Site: brandenburg
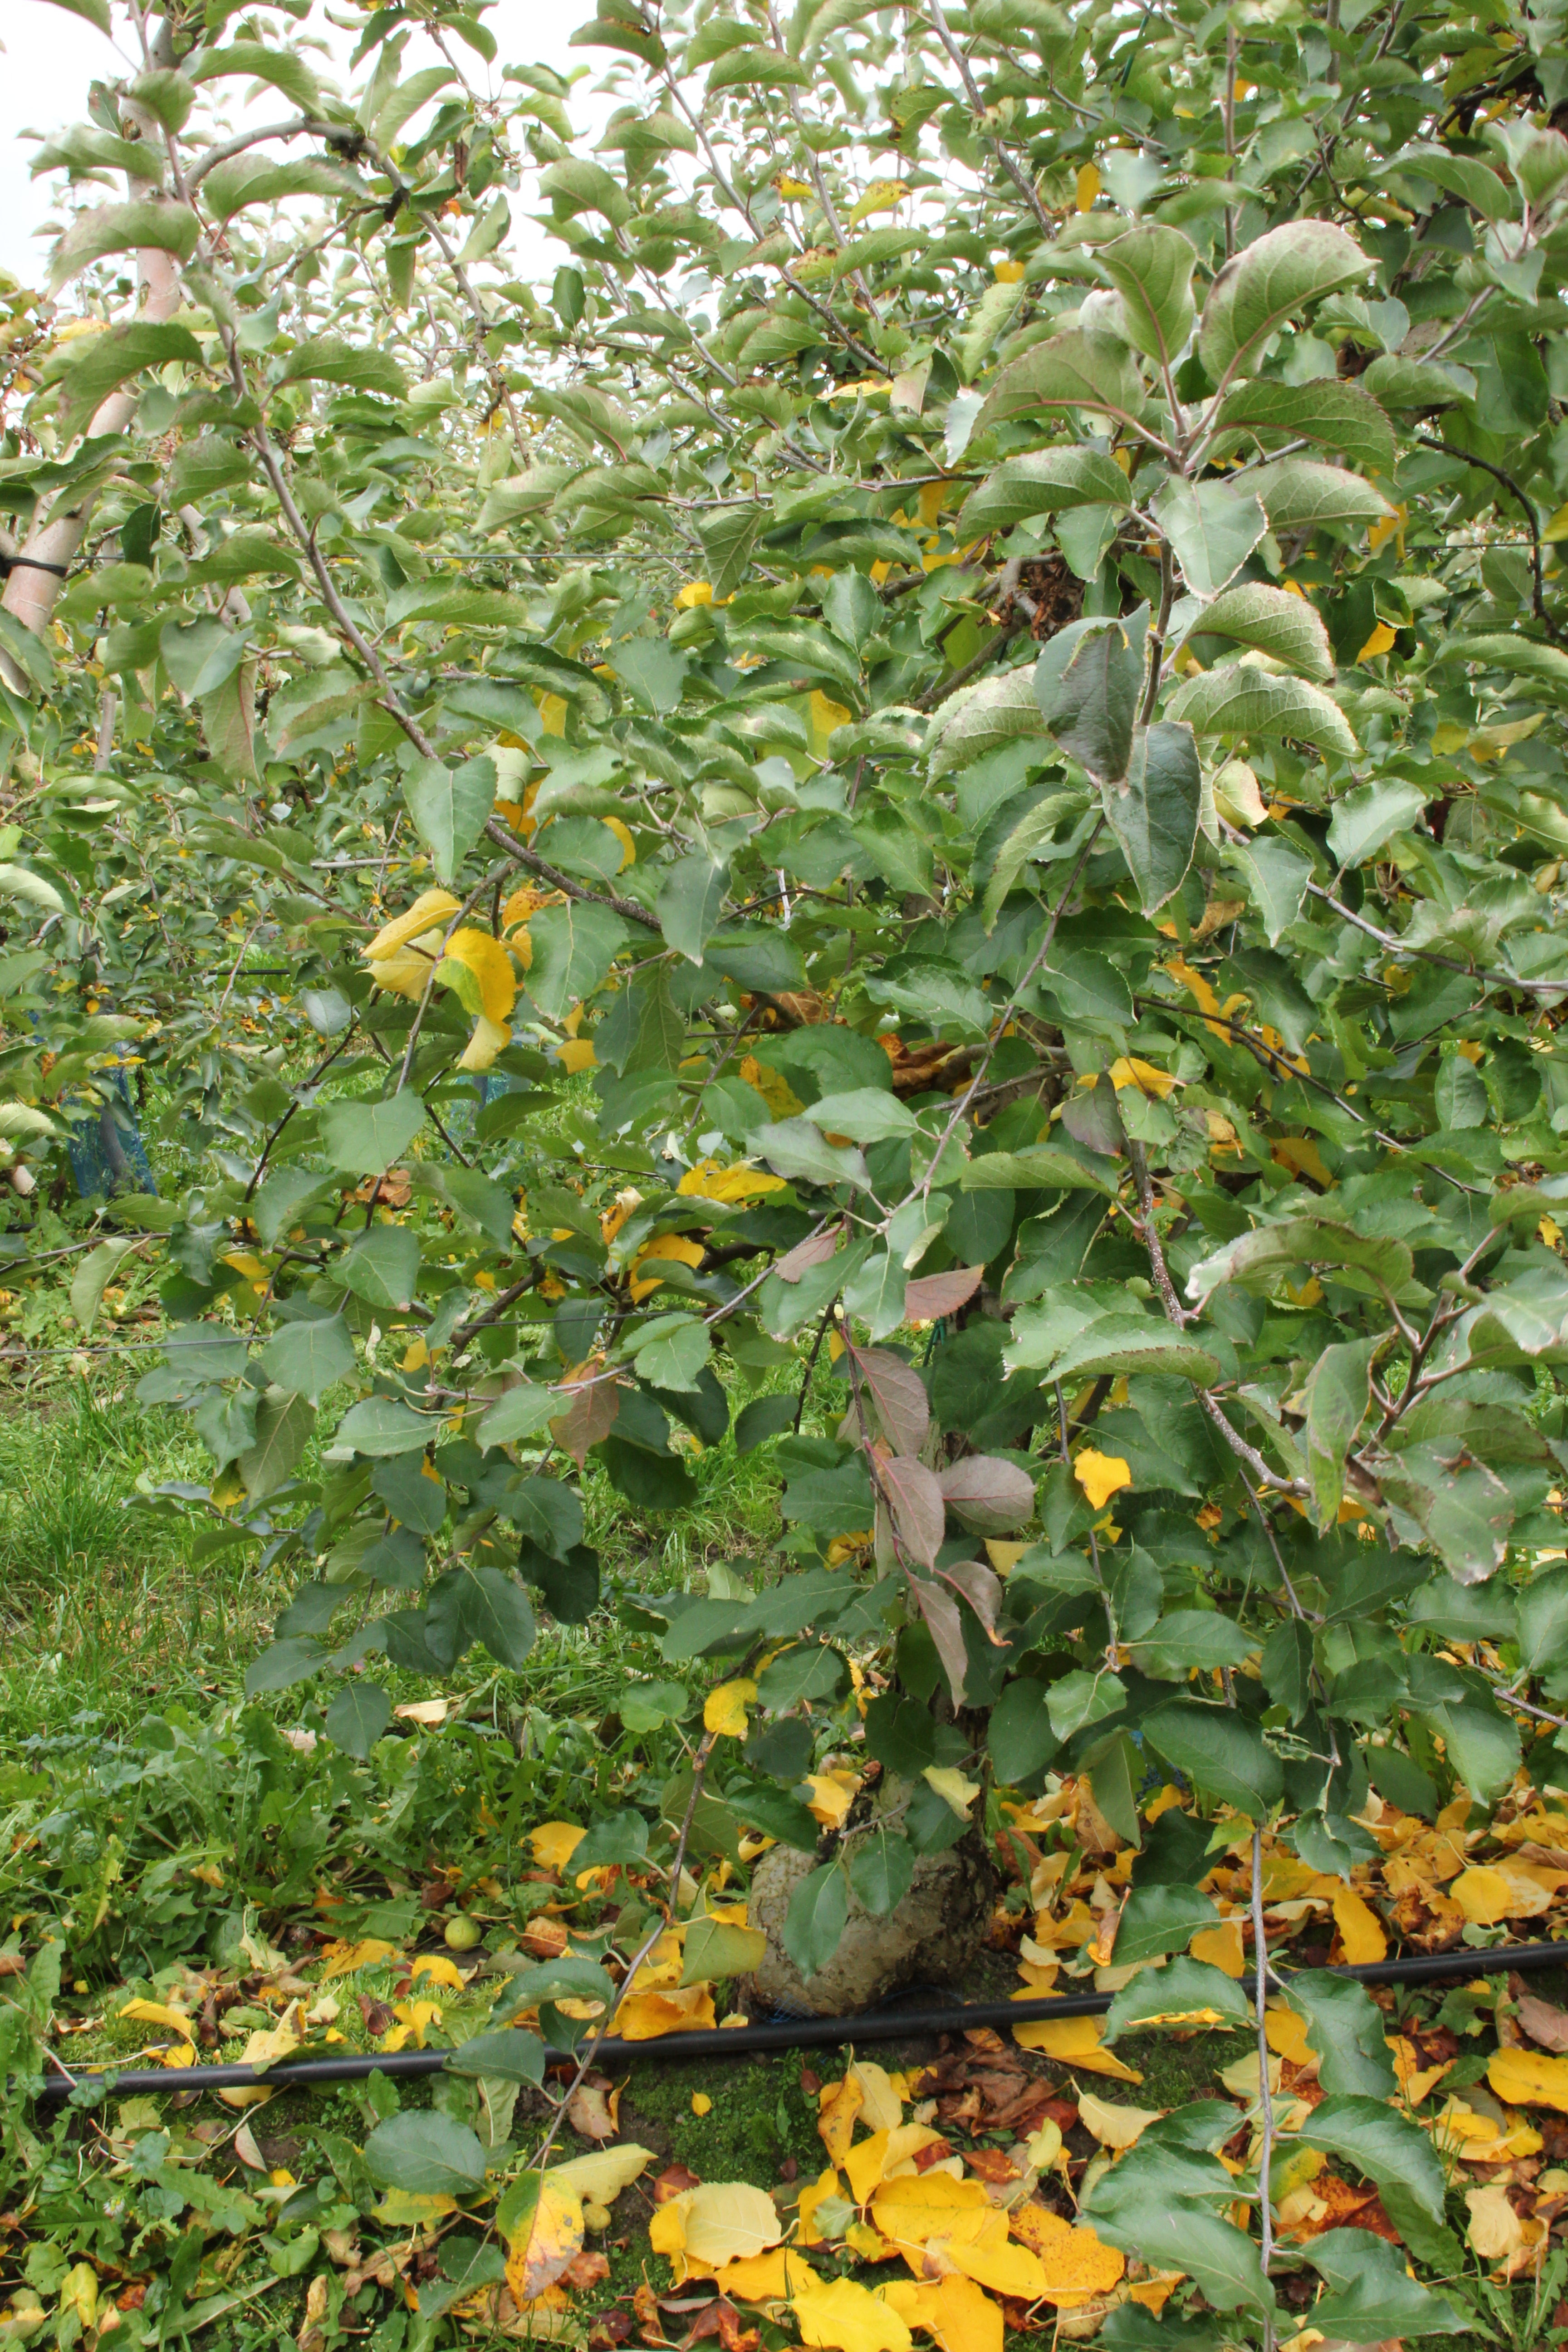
Growth stage (BBCH 91): Senescence, beginning of dormancy